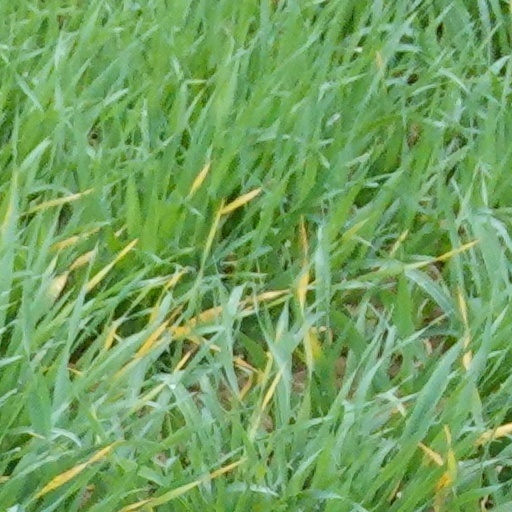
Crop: wheat